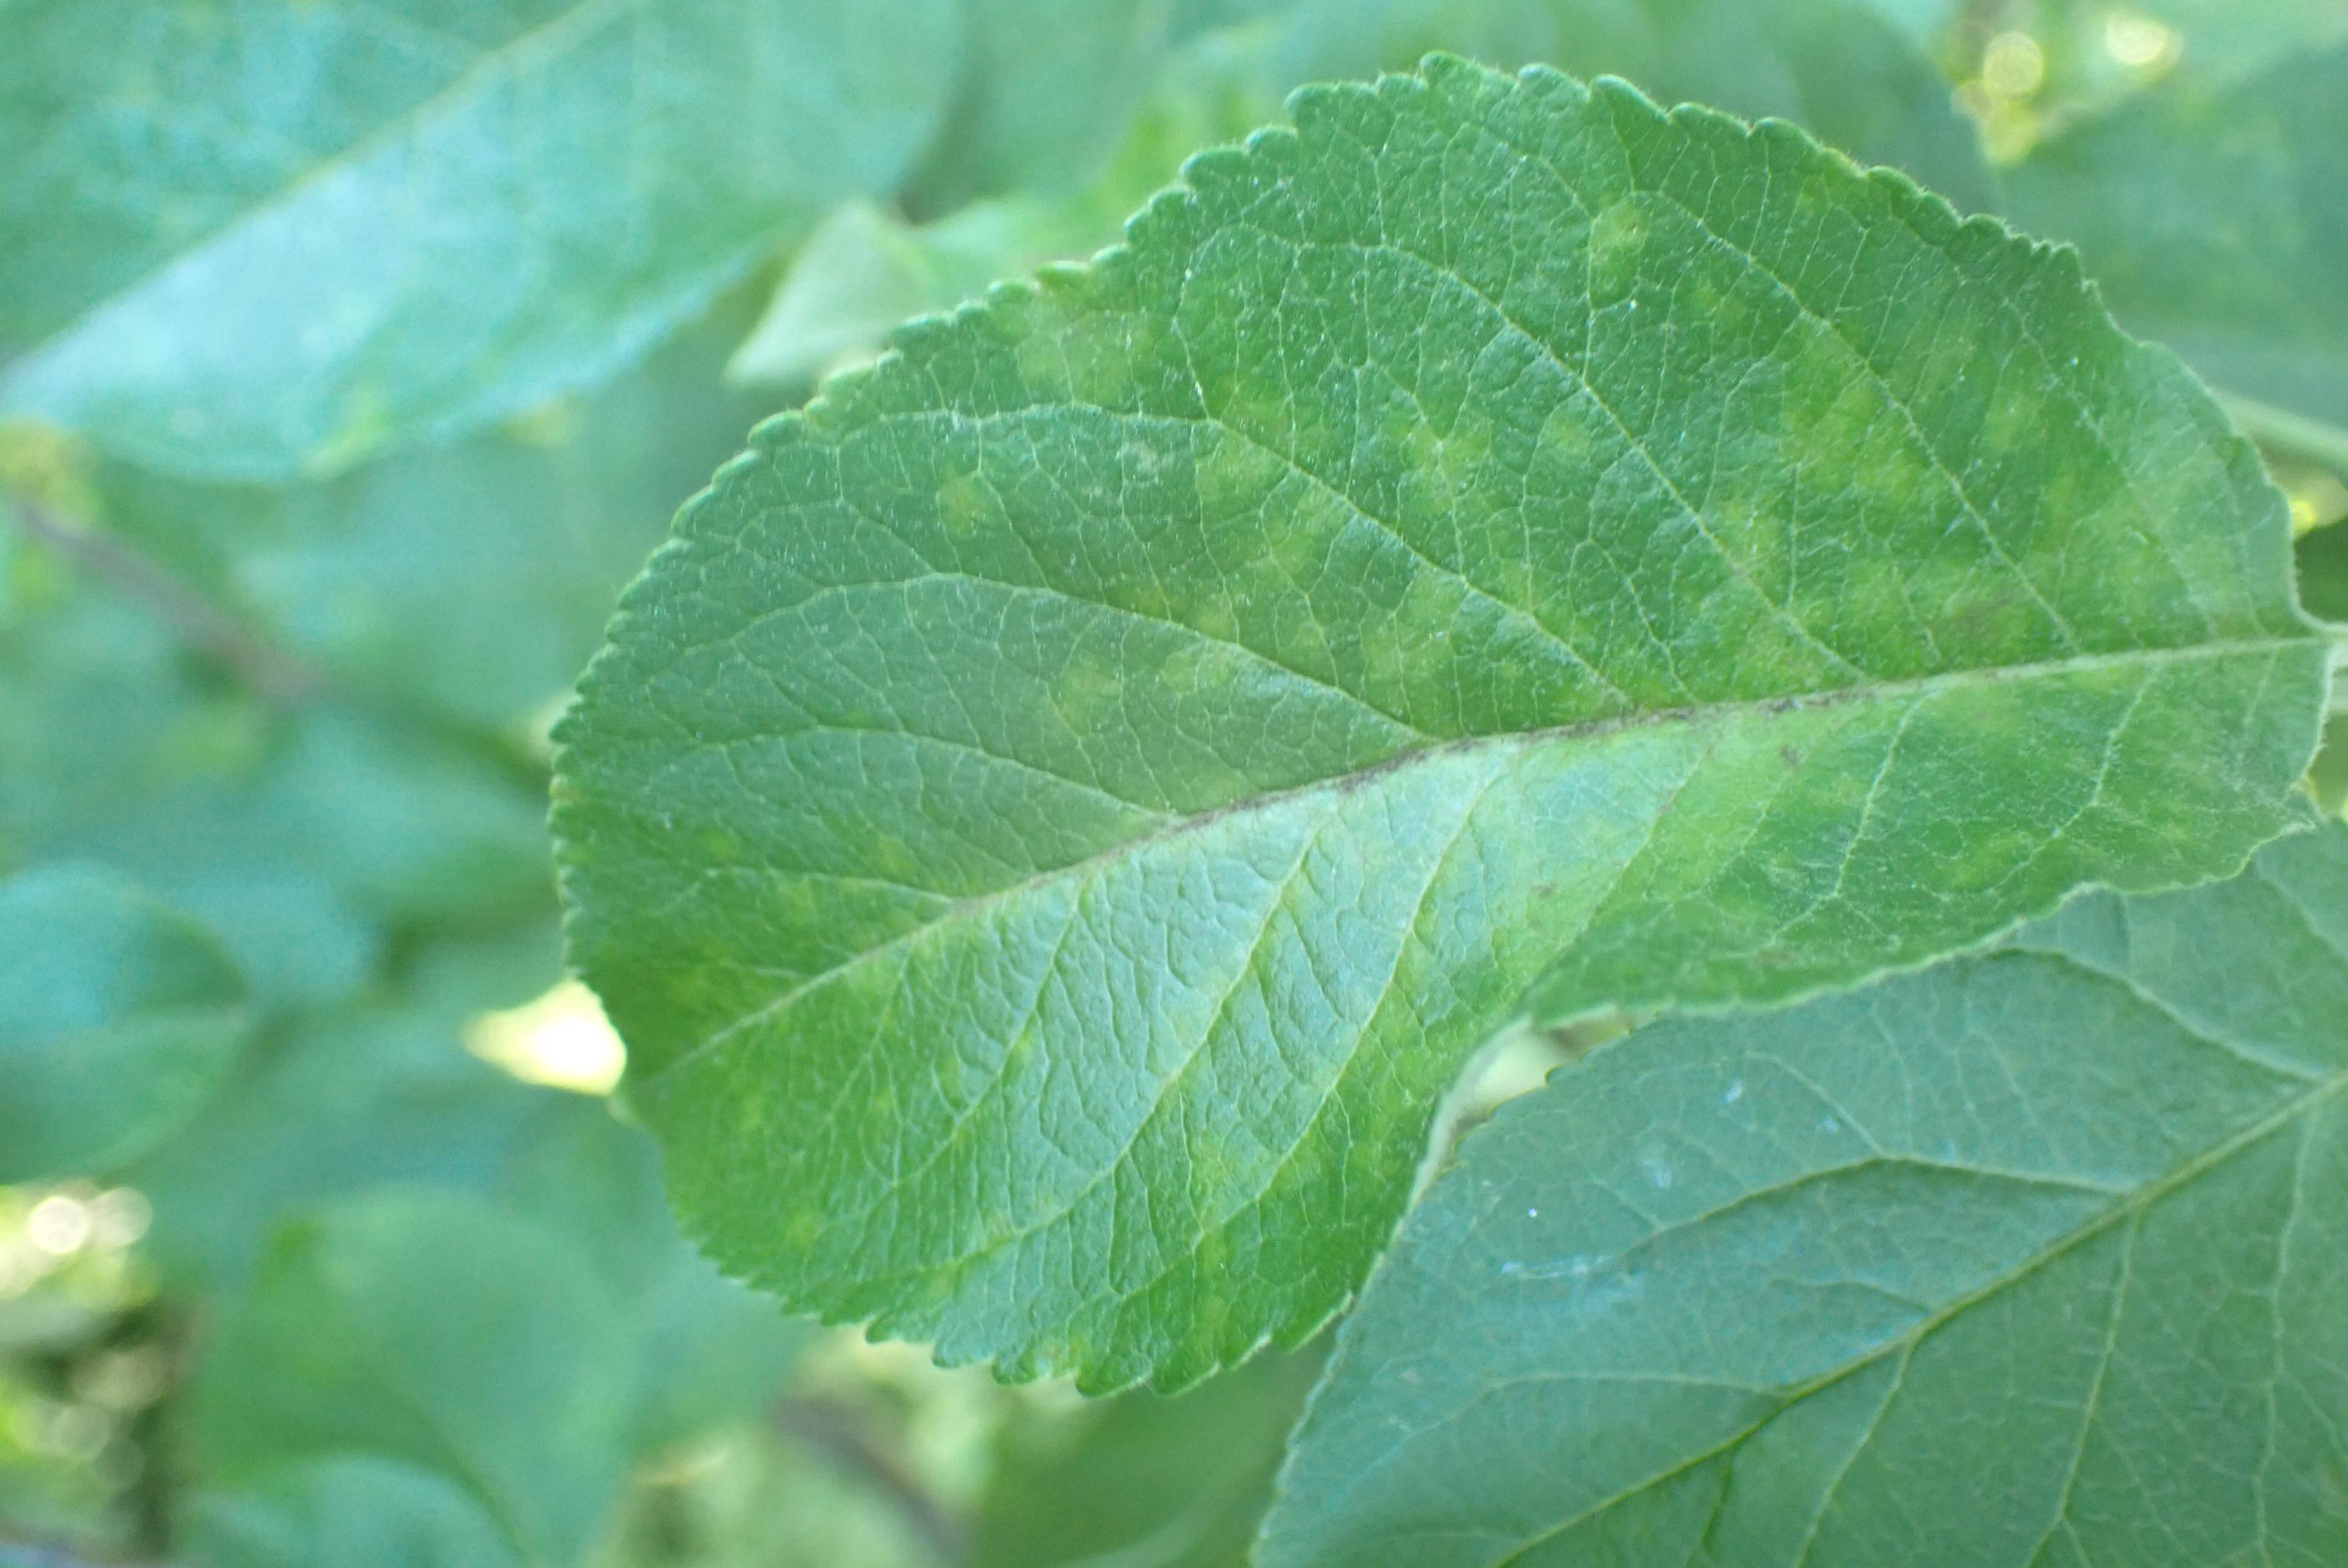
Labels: scab